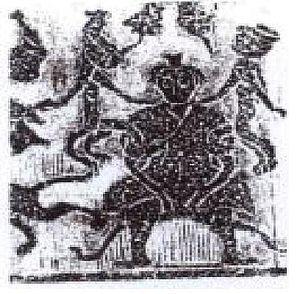
Pangu est un personnage de la mythologie chinoise présenté comme le premier être sorti du chaos originel, séparateur du ciel et de la terre, et dont le corps géant est devenu à sa mort le monde et les hommes qui y vivent. C’est également un dieu taoïste, le premier des Trois Purs.